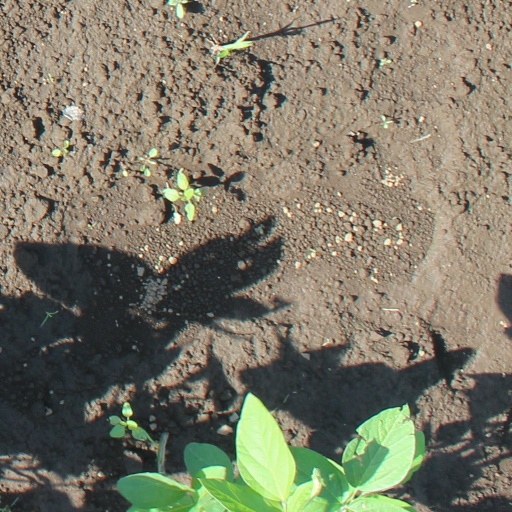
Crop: soybean